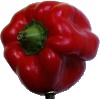
Label: Pepper Red 1